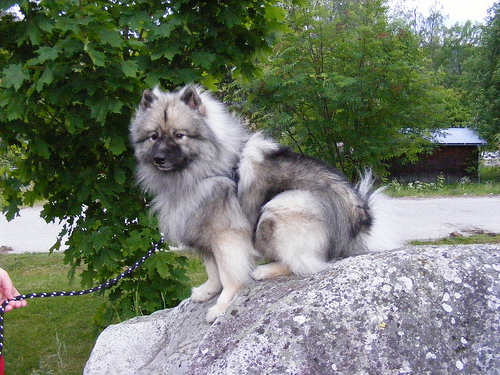
Animal: dog
Breed: keeshond